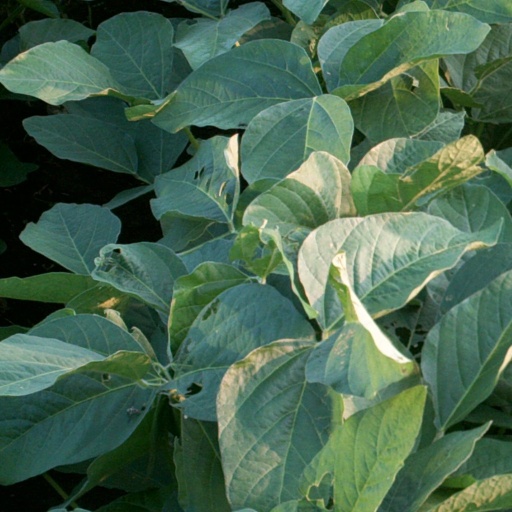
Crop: soybean